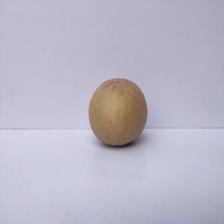
Size: Large